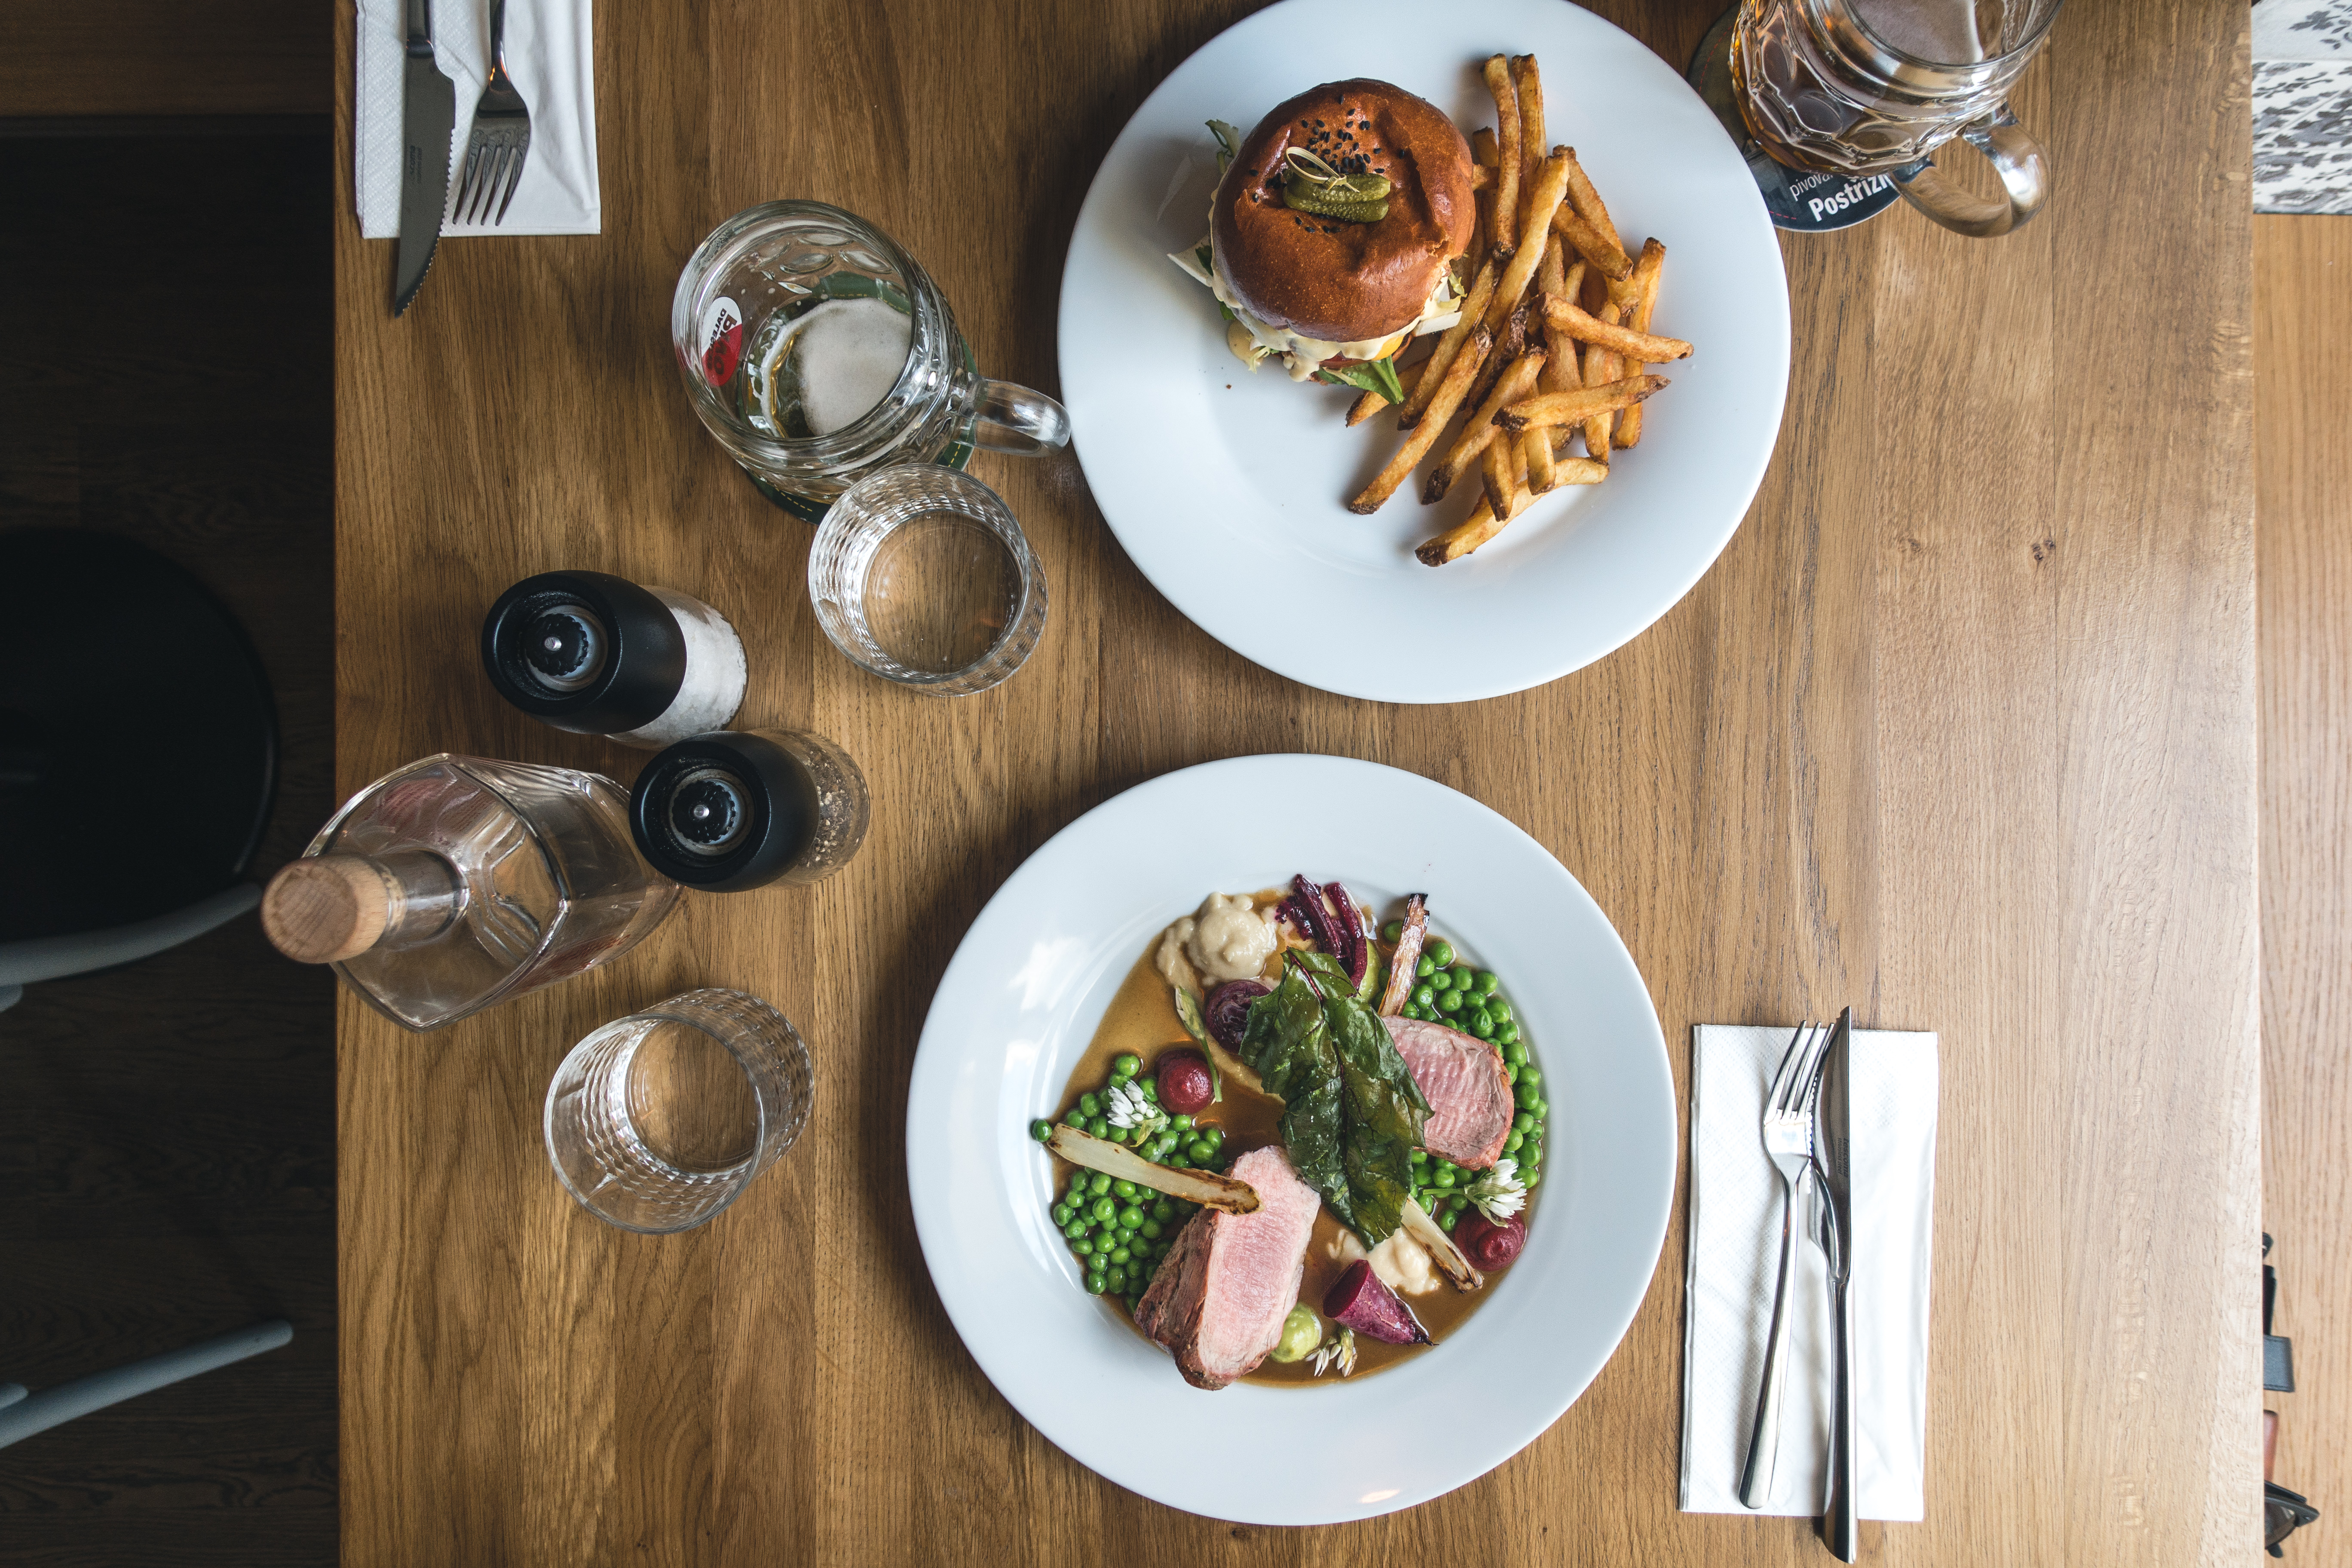
dish, food, meal, cuisine, brunch, ingredient, table, lunch, la carte food, supper, vegetarian food, recipe, breakfast, produce, plate, restaurant, furniture, dinner, meat, vegetable, antipasto, dishware, platter, tableware